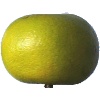
Label: Pomelo Sweetie 1